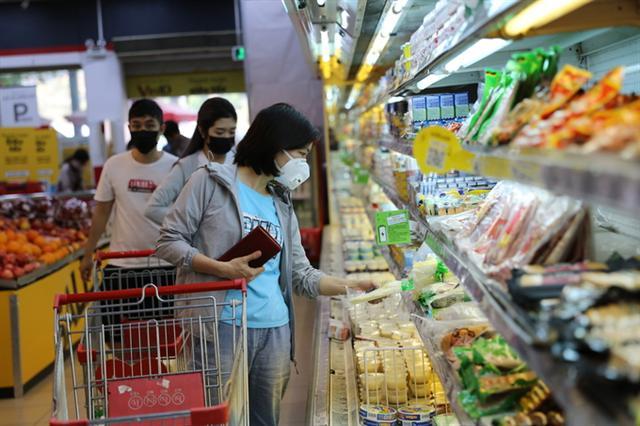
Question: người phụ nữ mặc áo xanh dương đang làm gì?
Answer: đang lựa đồ ăn